Adair County Courthouse (Missouri)

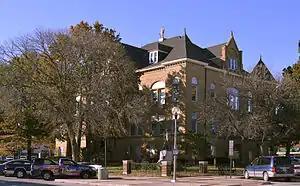
Adair County Courthouse, October 2014

Adair County Courthouse is a historic courthouse located at Kirksville, Missouri, United States. It was built in 1898, and is a three-story, Richardsonian Romanesque style rectangular building. It is constructed of rusticated stone, and has a medium composition hipped roof. It has four gables, four hipped dormers, and features four corner pavilions with pyramidal roofs. It features large Roman entrance arches supported by pairs of short, thick colonnettes of polished granite.